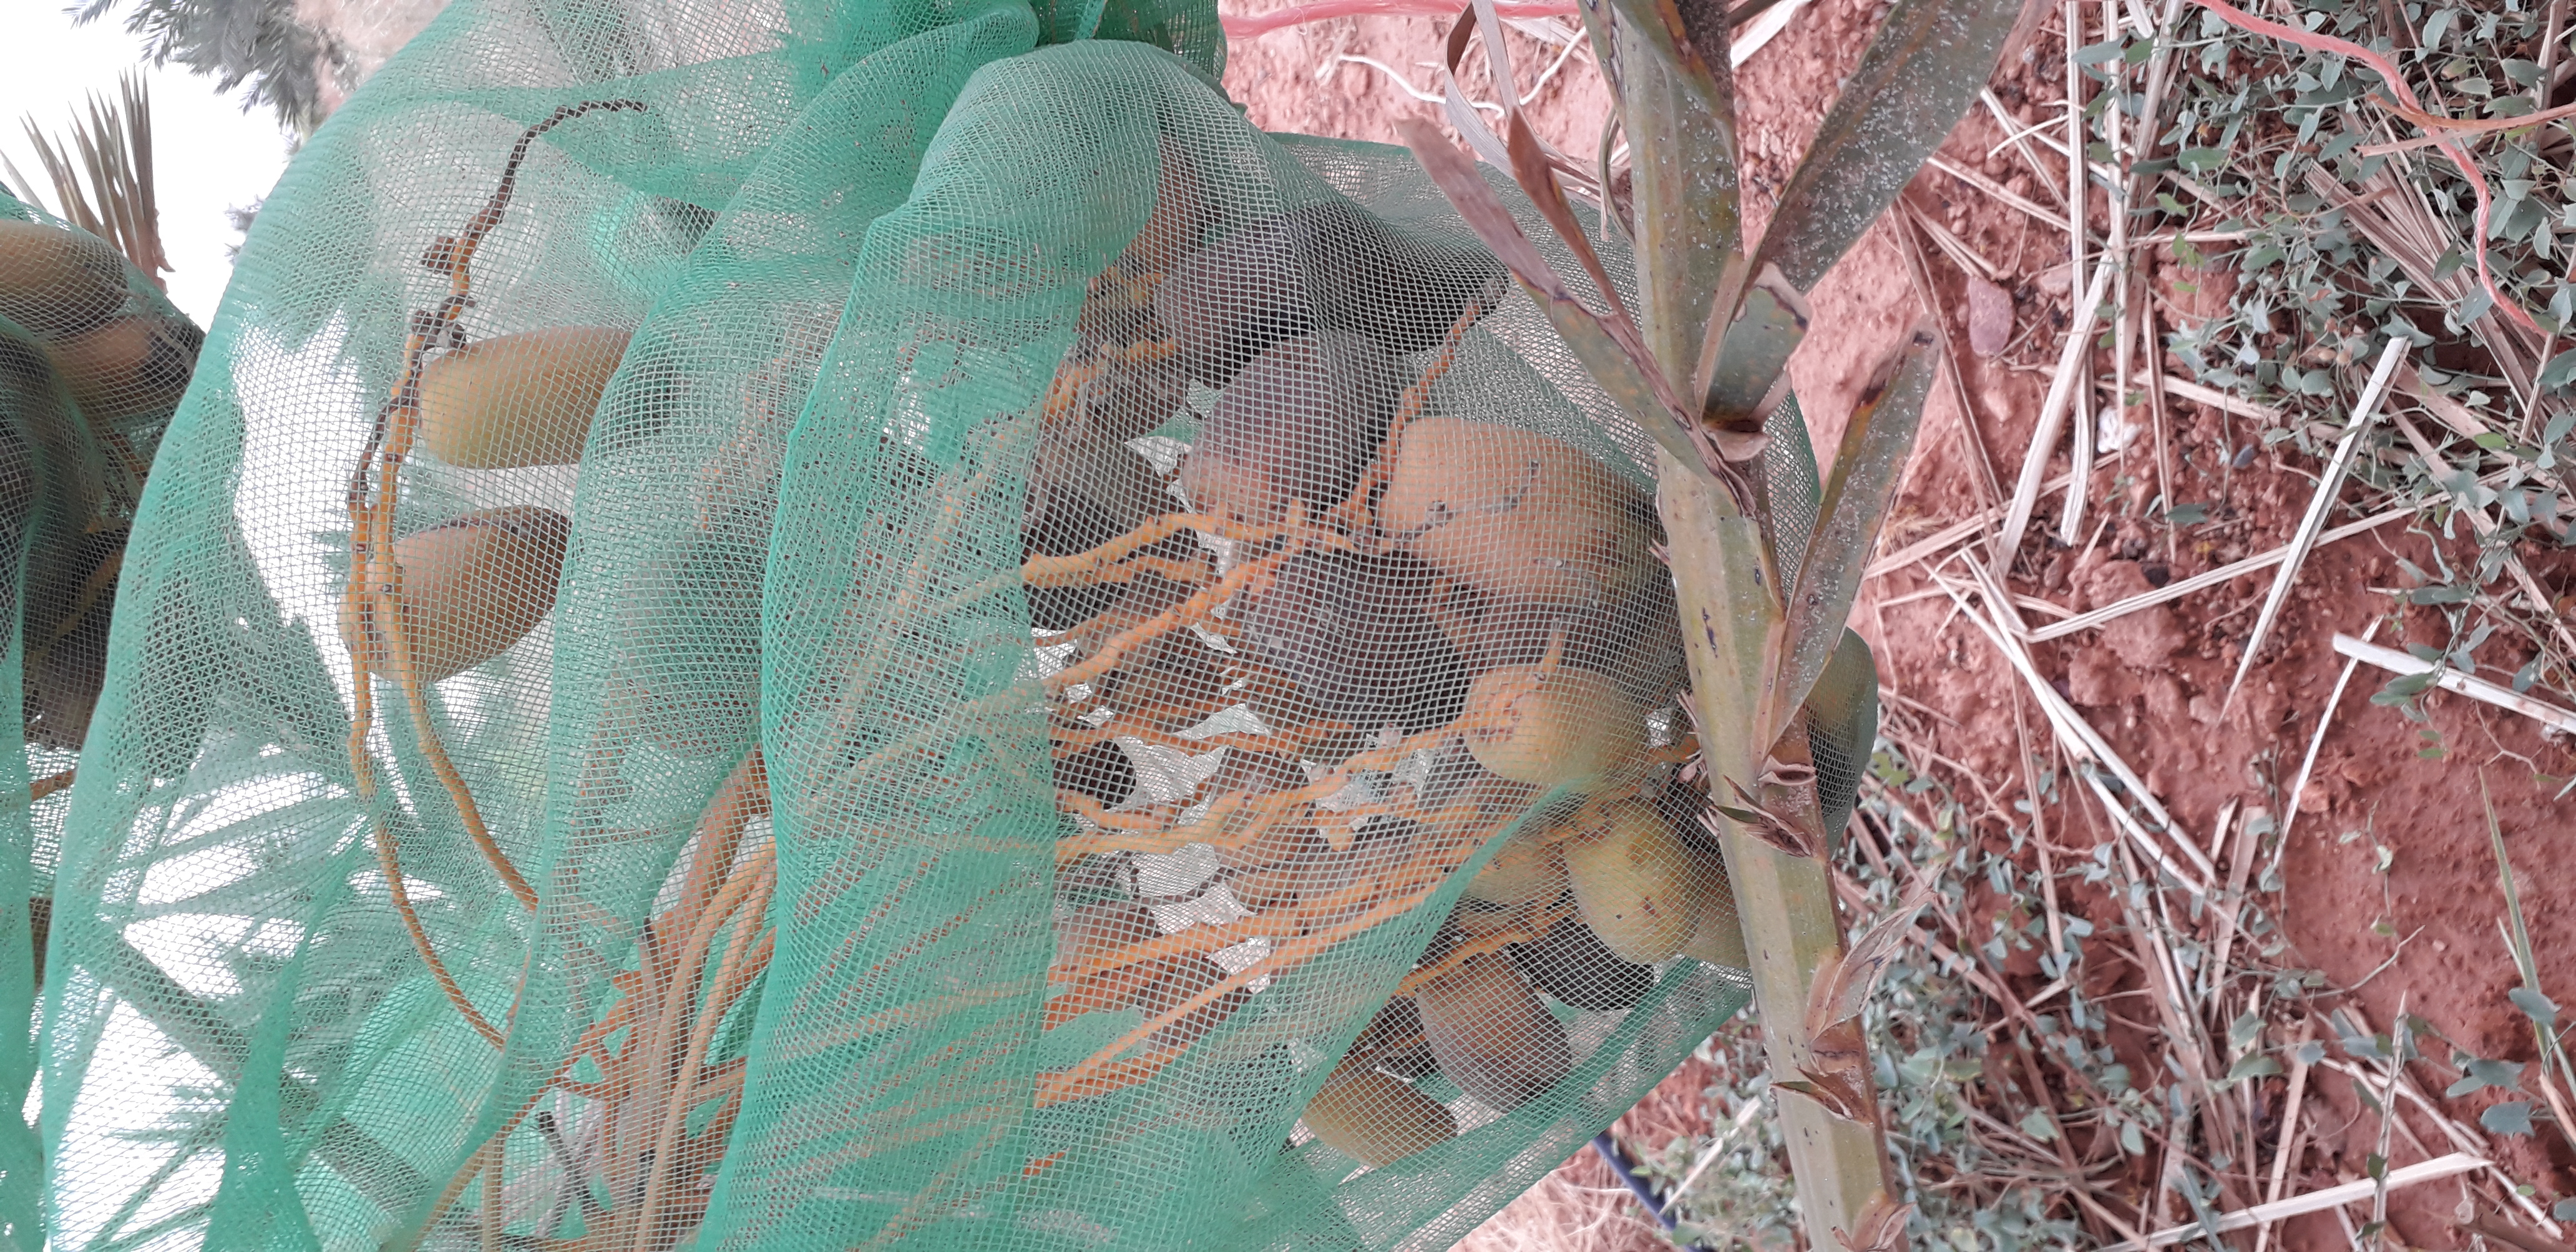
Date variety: Boumajhoul